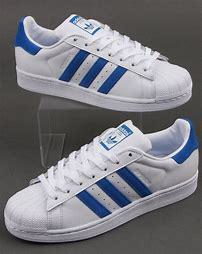
Brand: adidas
Model: originals Adidas Originals Superstar